Hilton Alger

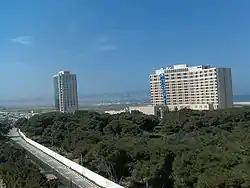

The Hilton Alger was a hotel in Algiers, Algeria operated by Hilton Hotels. It opened in 1993 and closed in 2017.